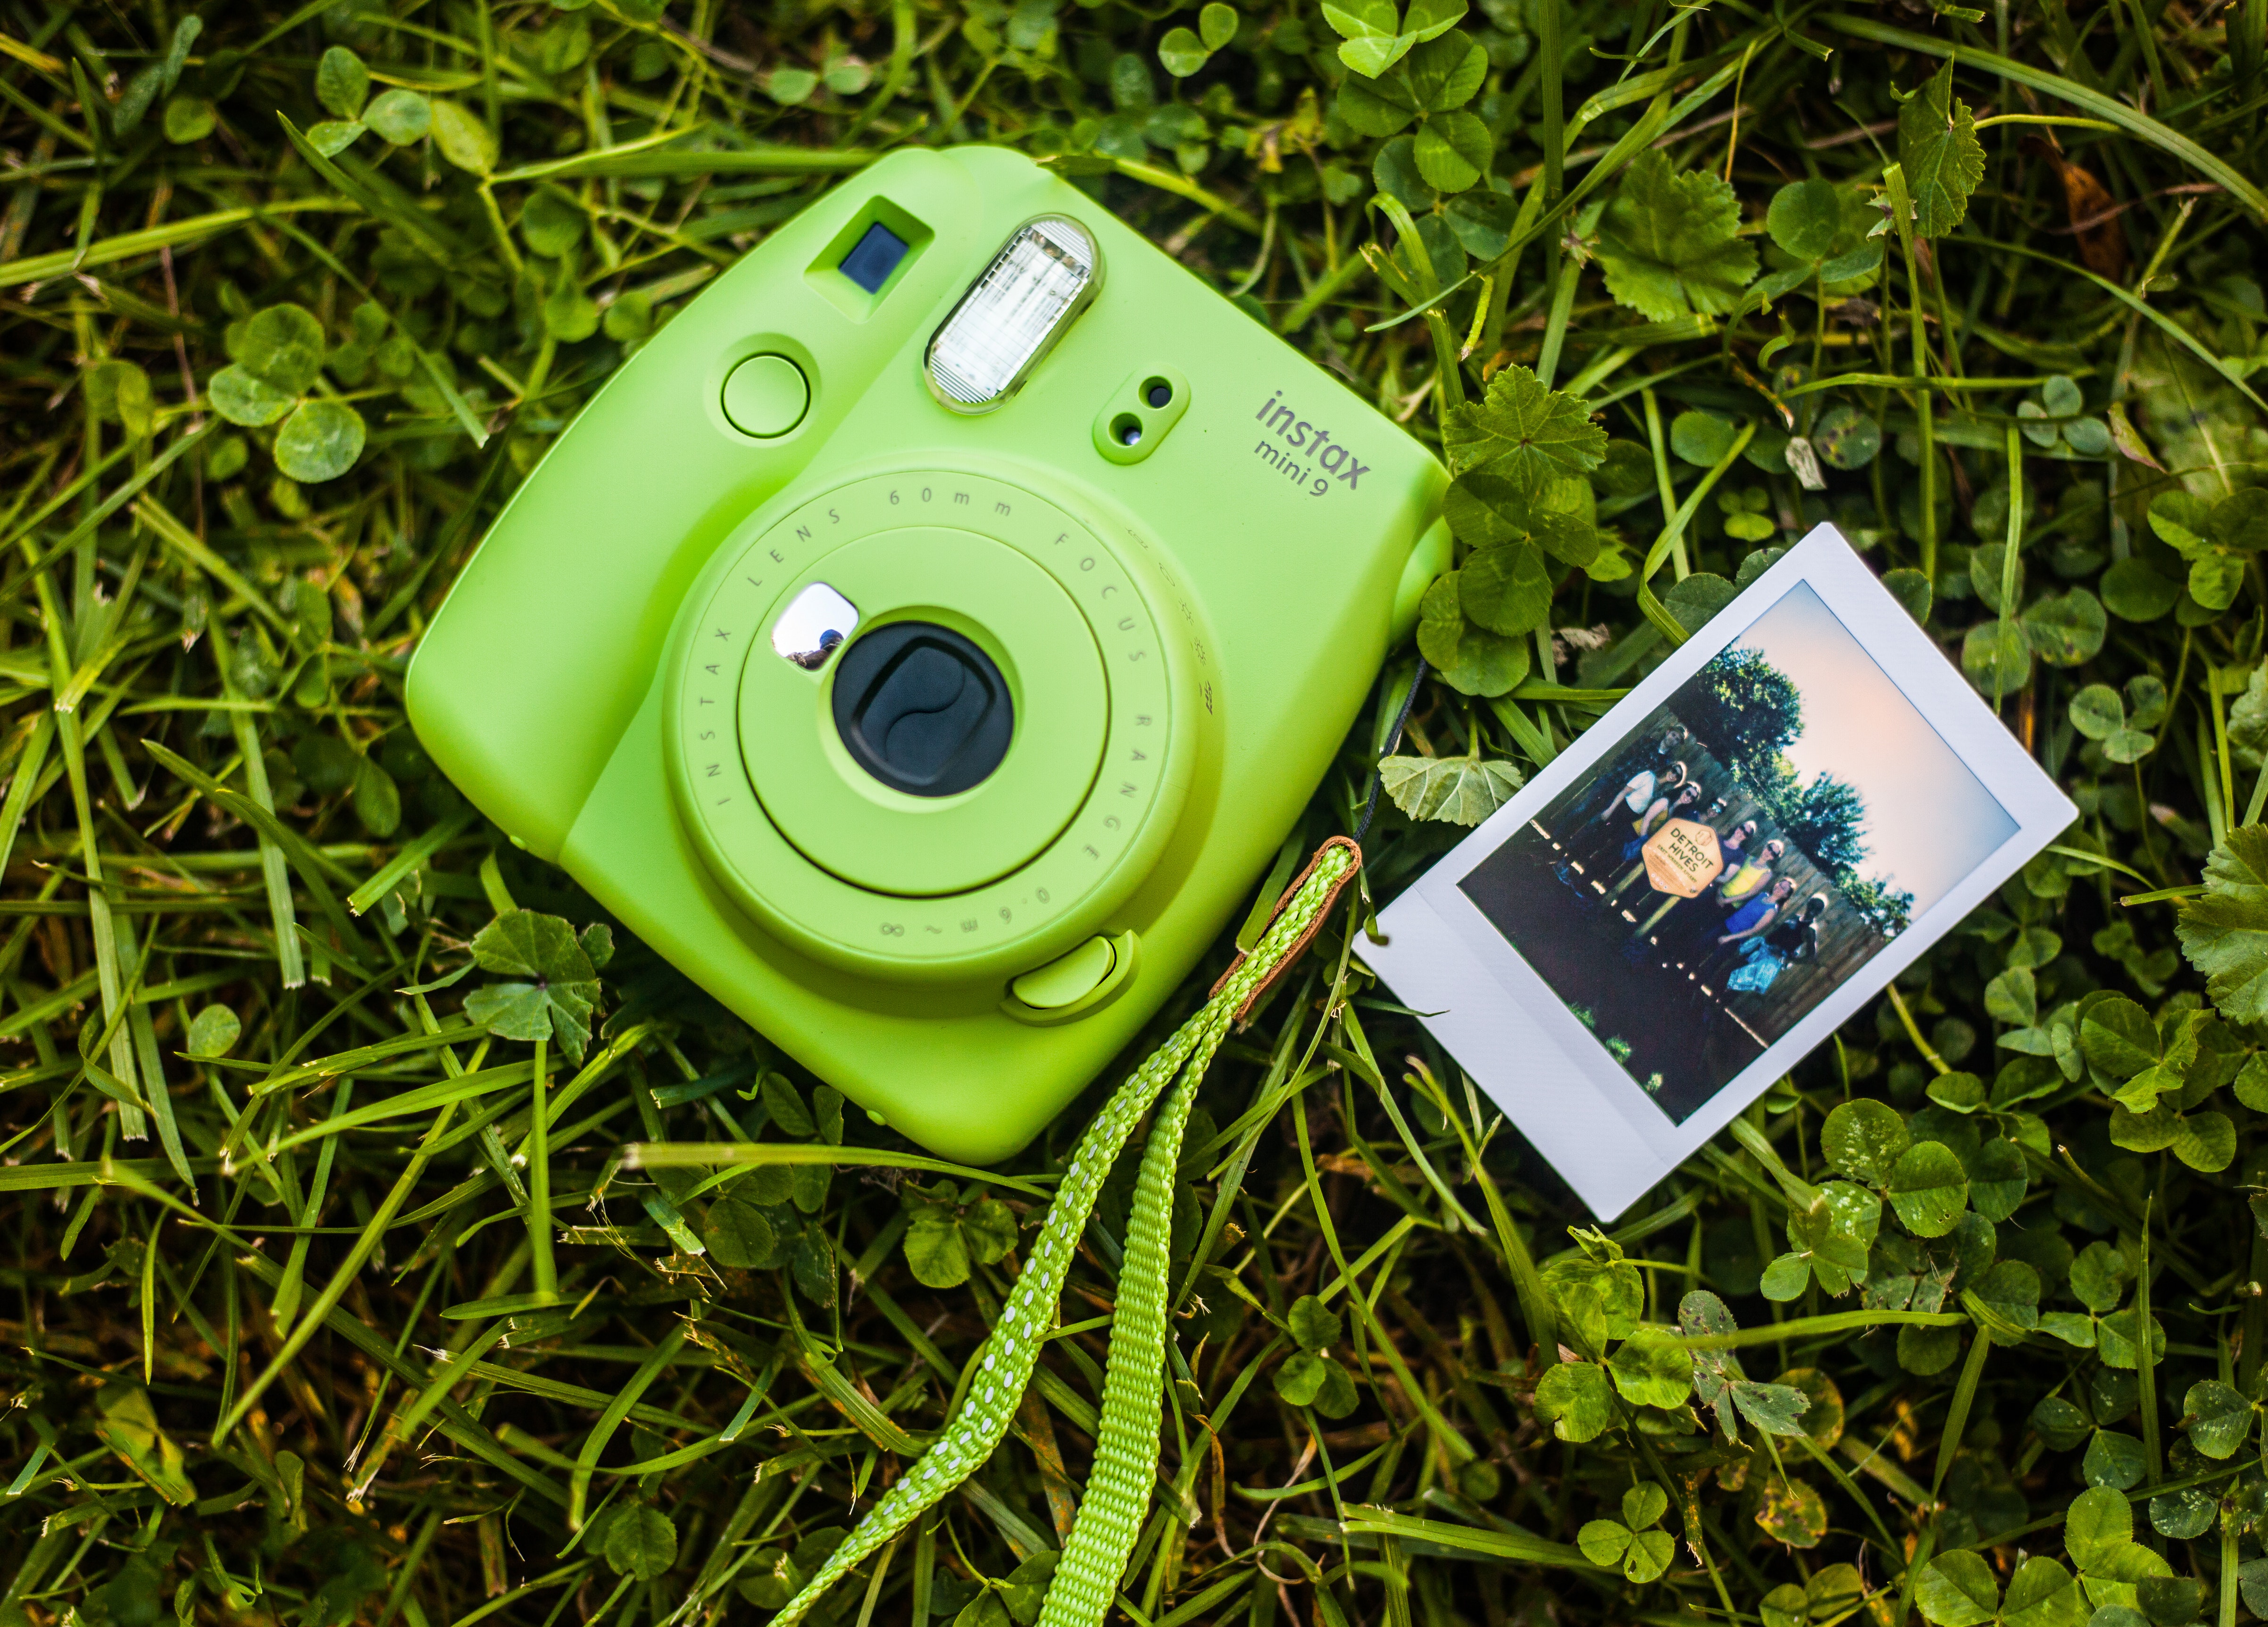
green, camera, cameras optics, grass, electronics, technology, digital camera, plant, tree, photography, electronic device, Point and shoot camera, gadget